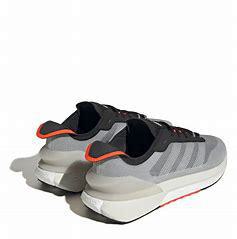
Brand: Adidas
Model: Avryn